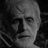
Emotion: neutral